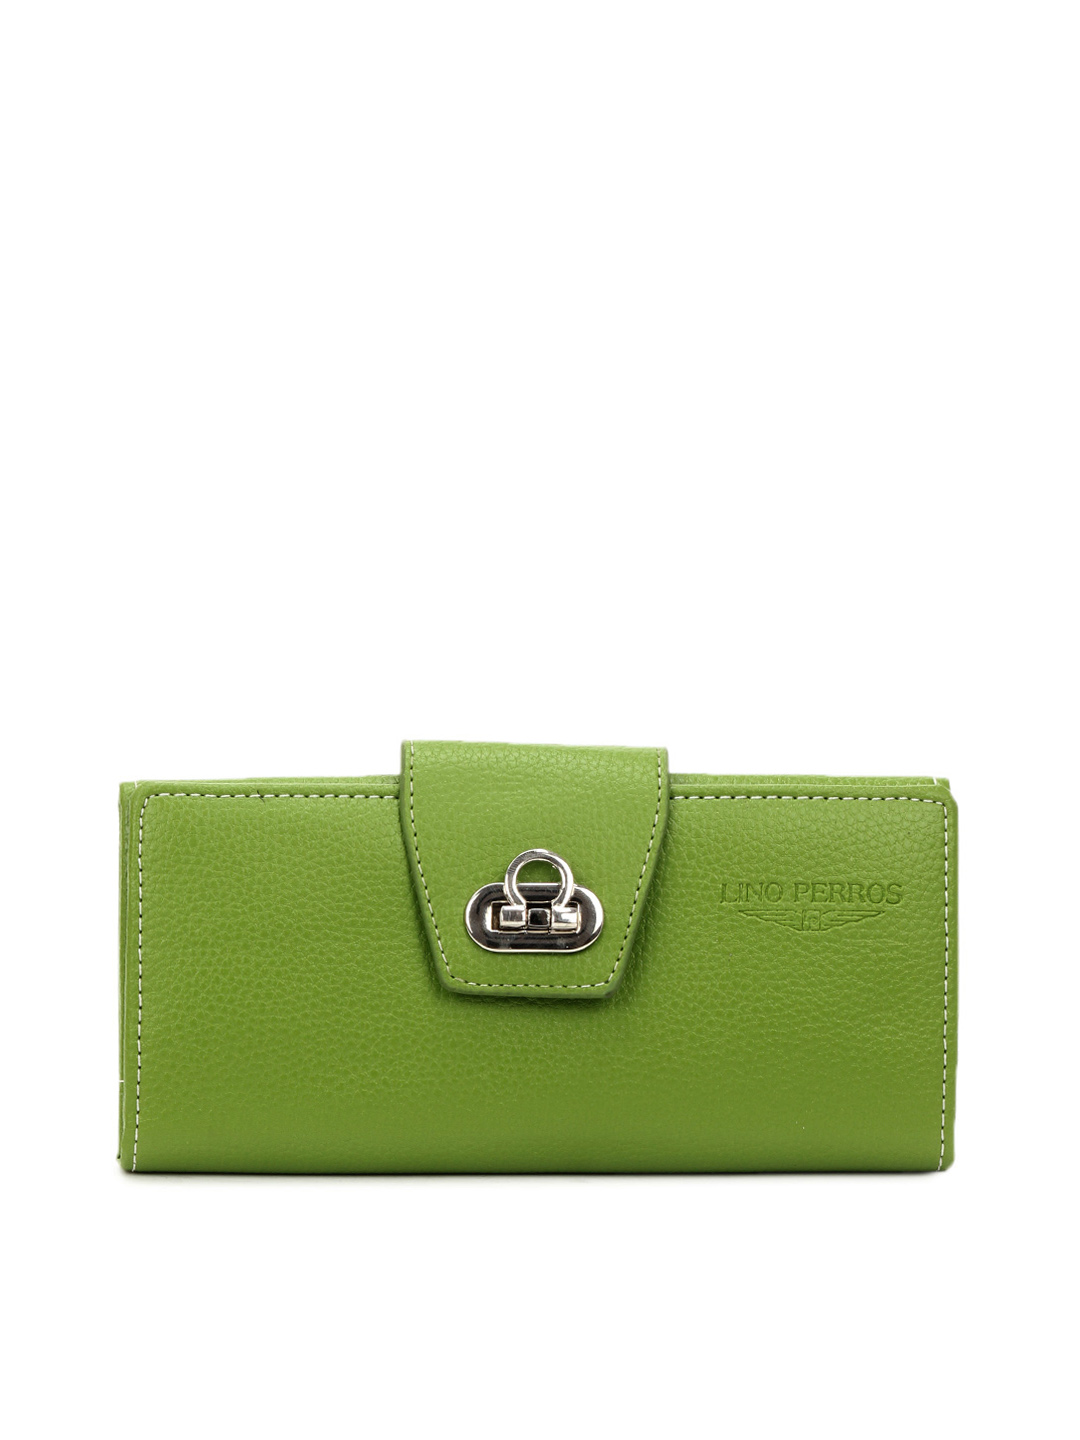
Lino Perros Women Green Wallet
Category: Accessories / Wallets / Wallets
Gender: Women
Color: Green
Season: Summer 2012
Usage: Casual